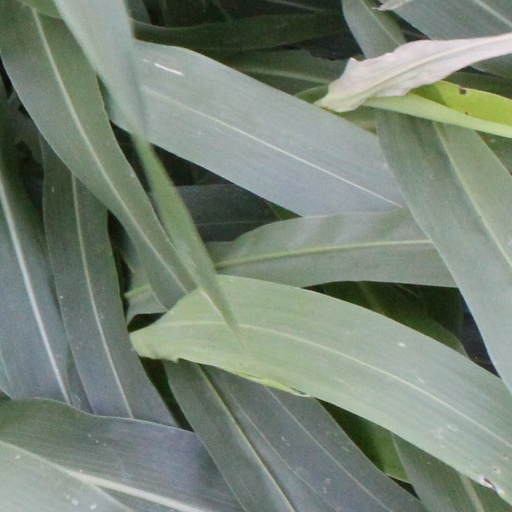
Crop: sorghum